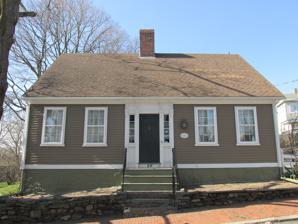
Building: Joseph Spaulding House
Country: United States of America
Year built: 1828
Historic house in Rhode Island, United States United States historic place Joseph Spaulding House U.S. National Register of Historic Places U.S. Historic district Contributing property Show map of Rhode Island Show map of the United States Location Pawtucket, Rhode Island Coordinates 41°52′26″N 71°22′50″W / 41.87389°N 71.38056°W / 41.87389; -71.38056 Area less than one acre Built 1828 Part of South Street Historic District ( ID83003864 ) NRHP reference No. 76000005 Significant dates Added to NRHP October 22, 1976 Designated CP November 18, 1983 The Joseph Spaulding House is an historic house at 30 Fruit Street in Pawtucket, Rhode Island . It is a 1 + 1 ⁄ 2 -story wood-frame structure, five bays wide, with a side-gable roof and a large central chimney. It is set in a hillside, and its basement, made of fieldstone, is used as an additional story. Built in 1828, with an ell added in 1850, it is one of the city's least-altered and best-preserved Federal style houses. The house was listed on the National Register of Historic Places in 1976. See also National Register of Historic Places listings in Pawtucket, Rhode Island References